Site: brandenburg
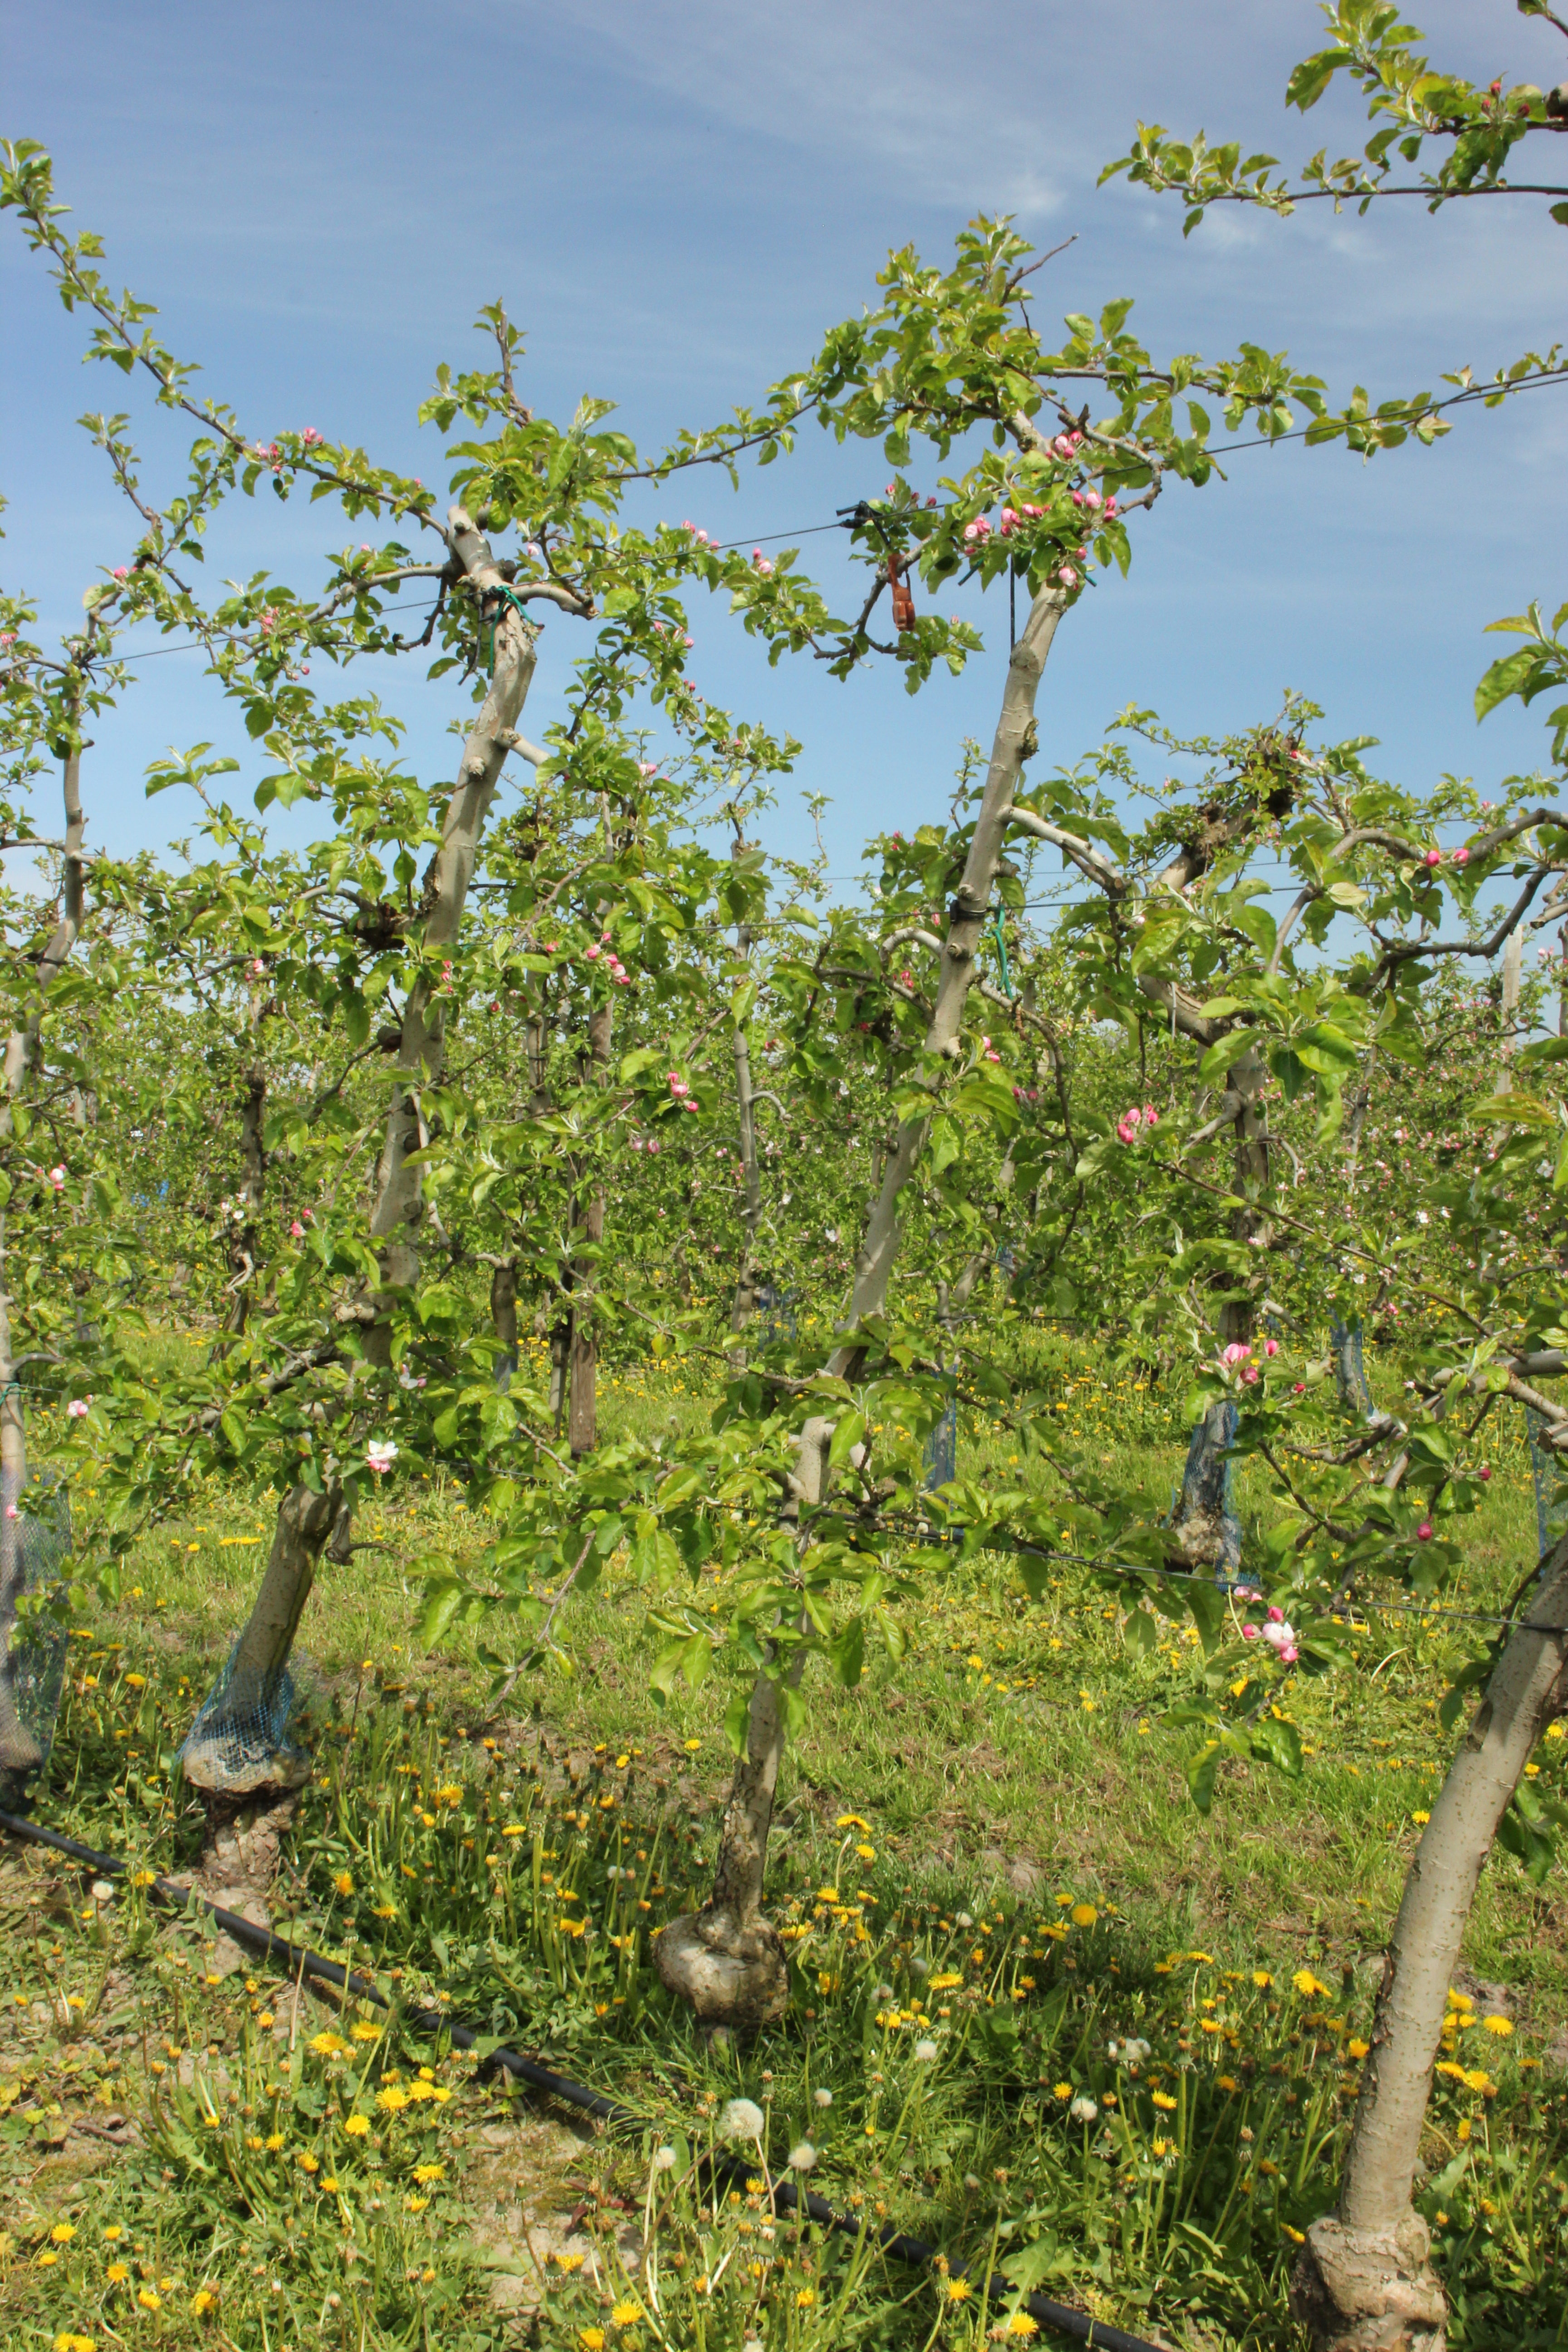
Growth stage (BBCH 60): Flowering